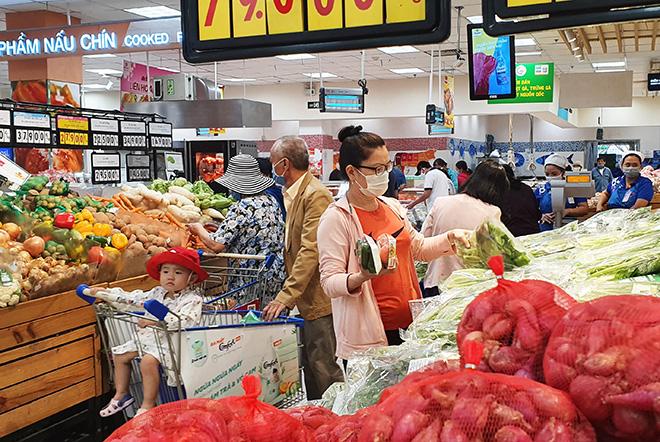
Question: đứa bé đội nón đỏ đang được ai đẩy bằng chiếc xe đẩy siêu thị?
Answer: cụ ông mặc áo khoác nâu